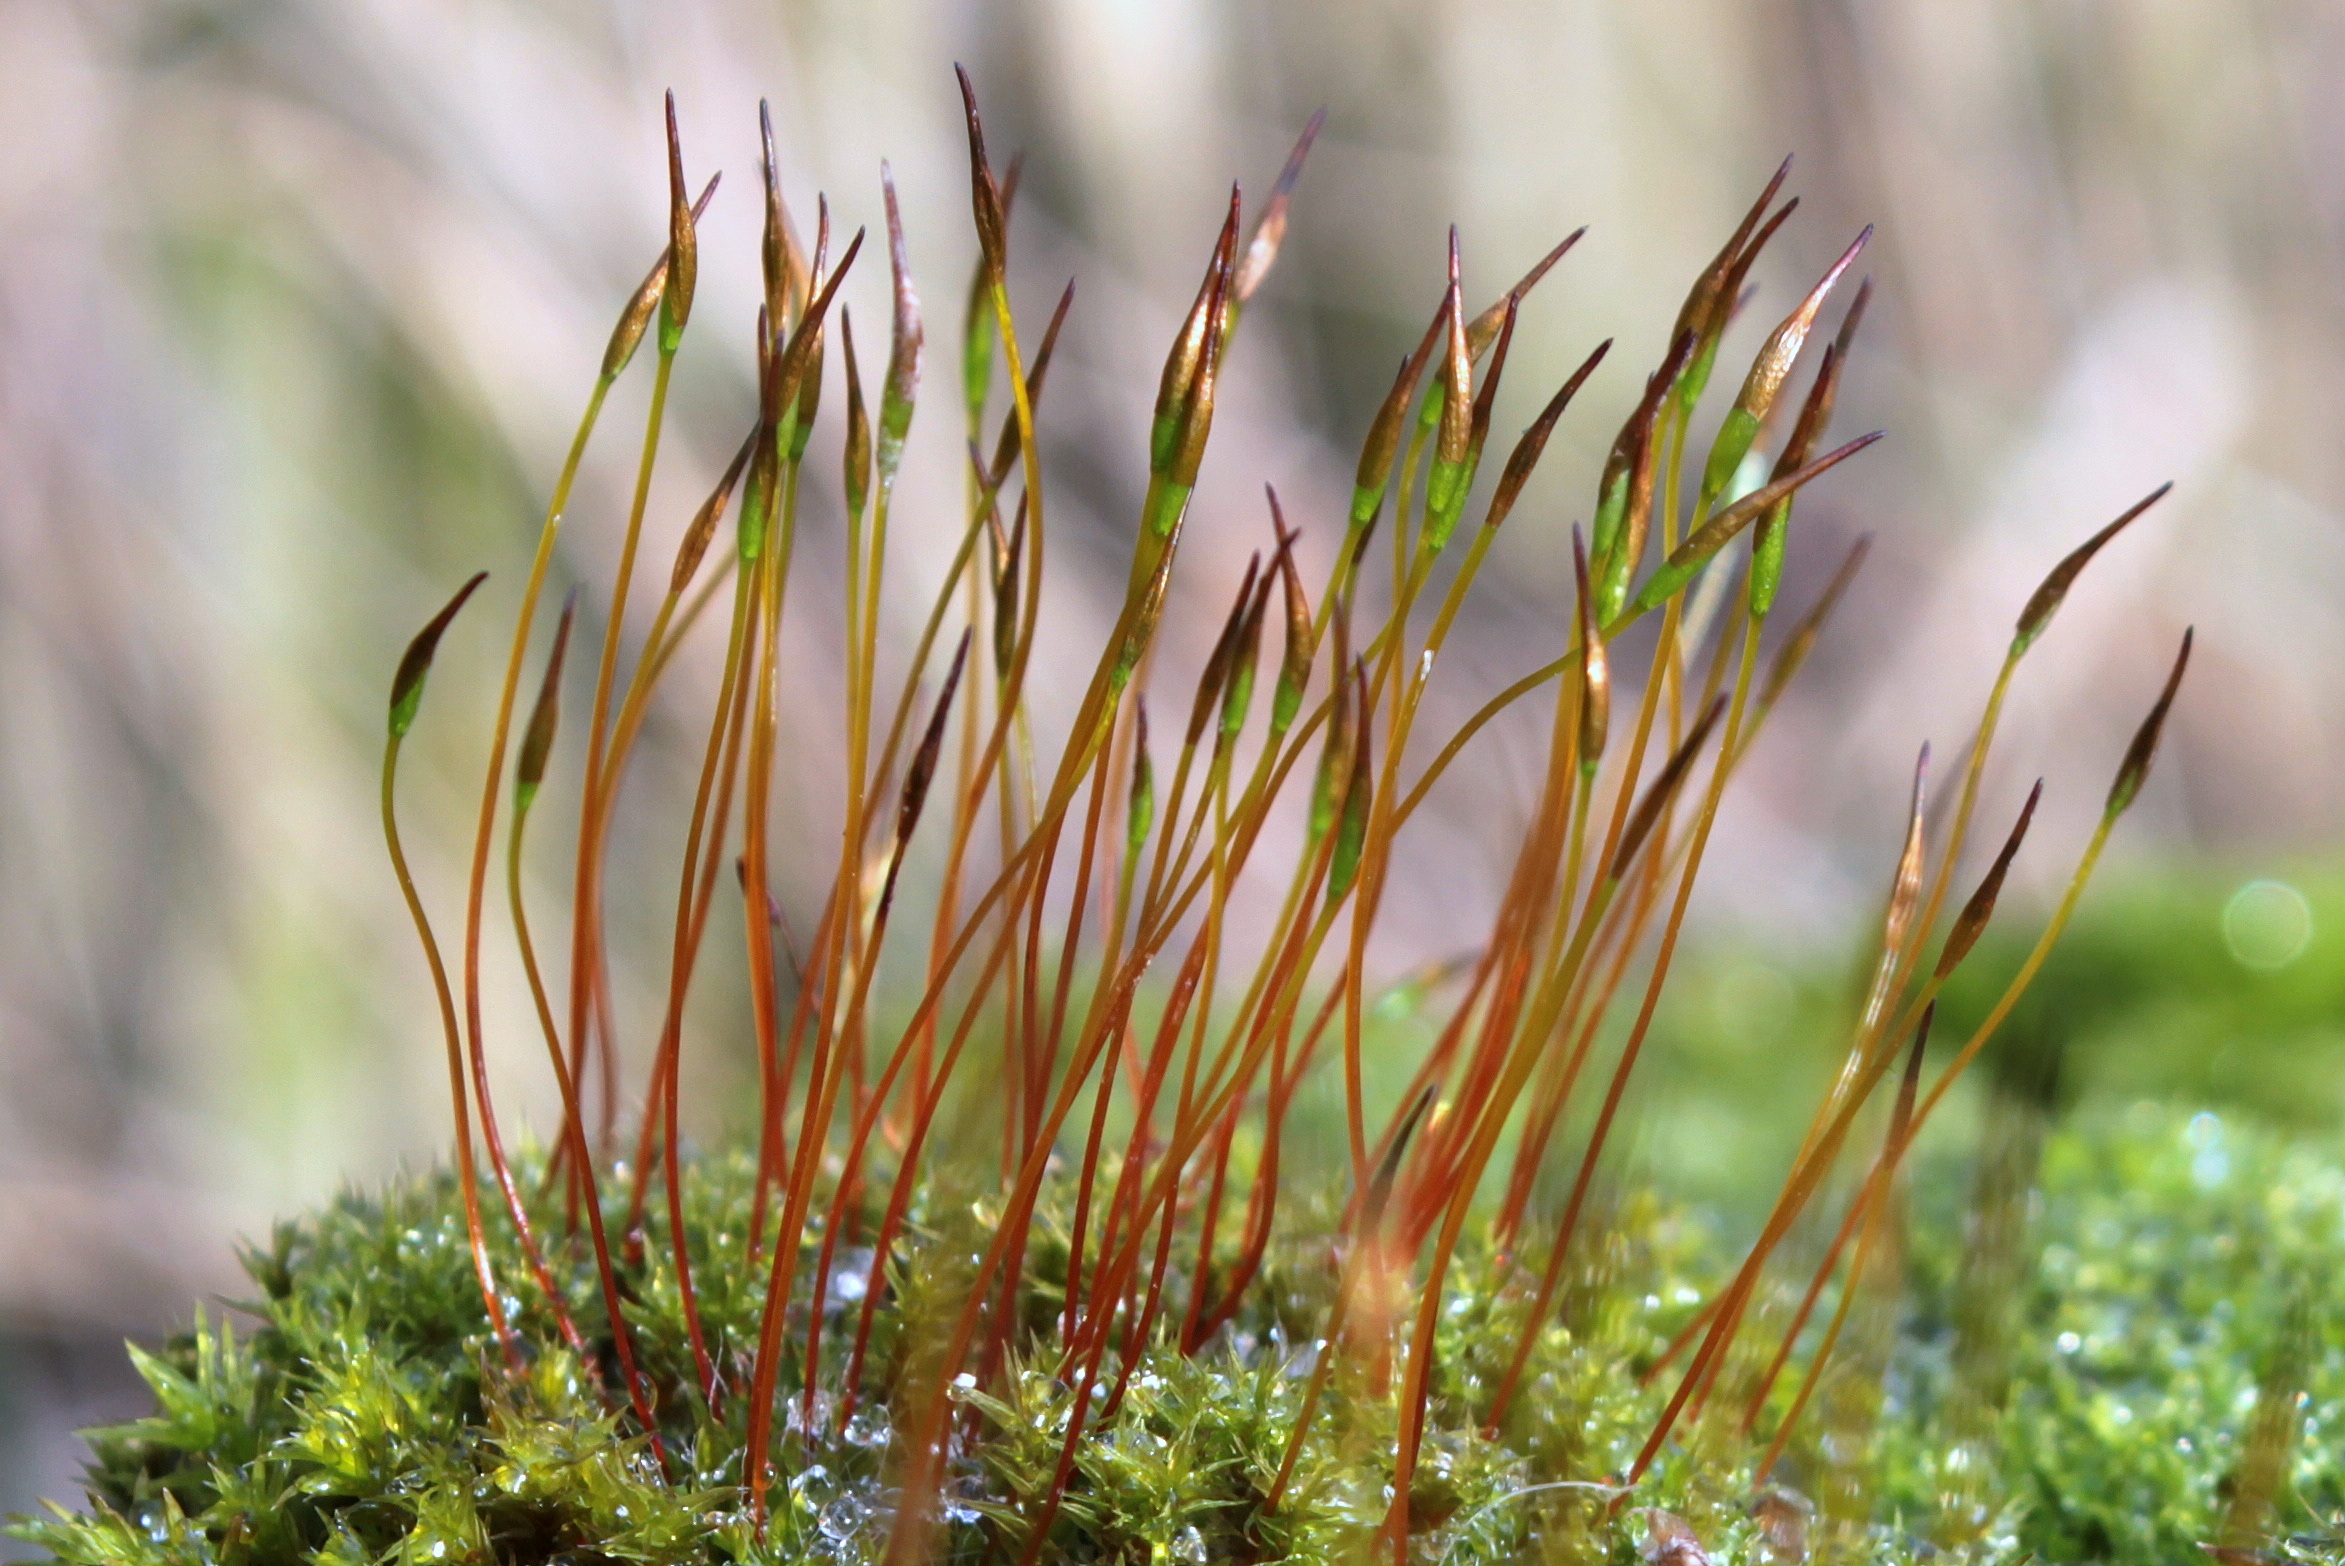
grass, branch, plant, lawn, meadow, prairie, leaf, flower, wet, moss, green, herb, botany, flora, macro photography, wall rotary toothed moss, tortula muralis, stalked spore capsules, grass family, plant stem, land plant, non vascular land plant